Describe the emotion expressed in this image:  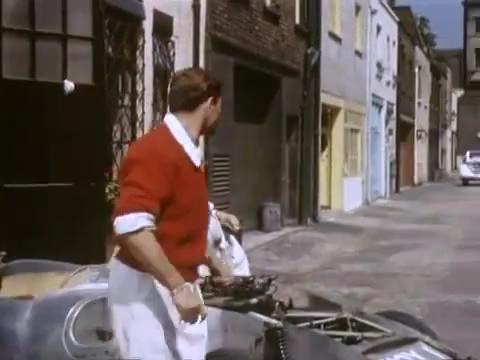
This person displays Pain, valence and arousal with low intensity.